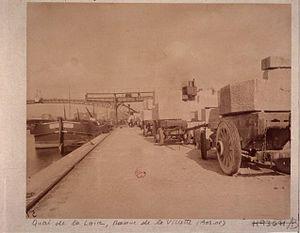
Le quai de la Loire du bassin de la Villette (Paris) vers 1903-1908, par Eugène Atget
Le bassin de la Villette est le plus grand plan d'eau artificiel de Paris. Il a été mis en eau le 2 décembre 1808. Situé dans le 19ᵉ arrondissement de la capitale, il relie le canal de l'Ourcq au canal Saint-Martin et constitue l'un des éléments du réseau des canaux parisiens.